Eritrea

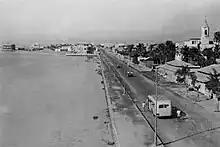
Port of Massawa in the late 1940s

Pre-colonial Eritrea had four distinct regions divided by geography that had limited contact with each other. The Abyssinian Tigrinya-speaking Christians controlled the highlands, the nomadic Tigre and Beni Amer clans the western lowlands, the Arabic Muslims of Massawa and Dahlak, and the pastoralist Afars the Dankalia region.